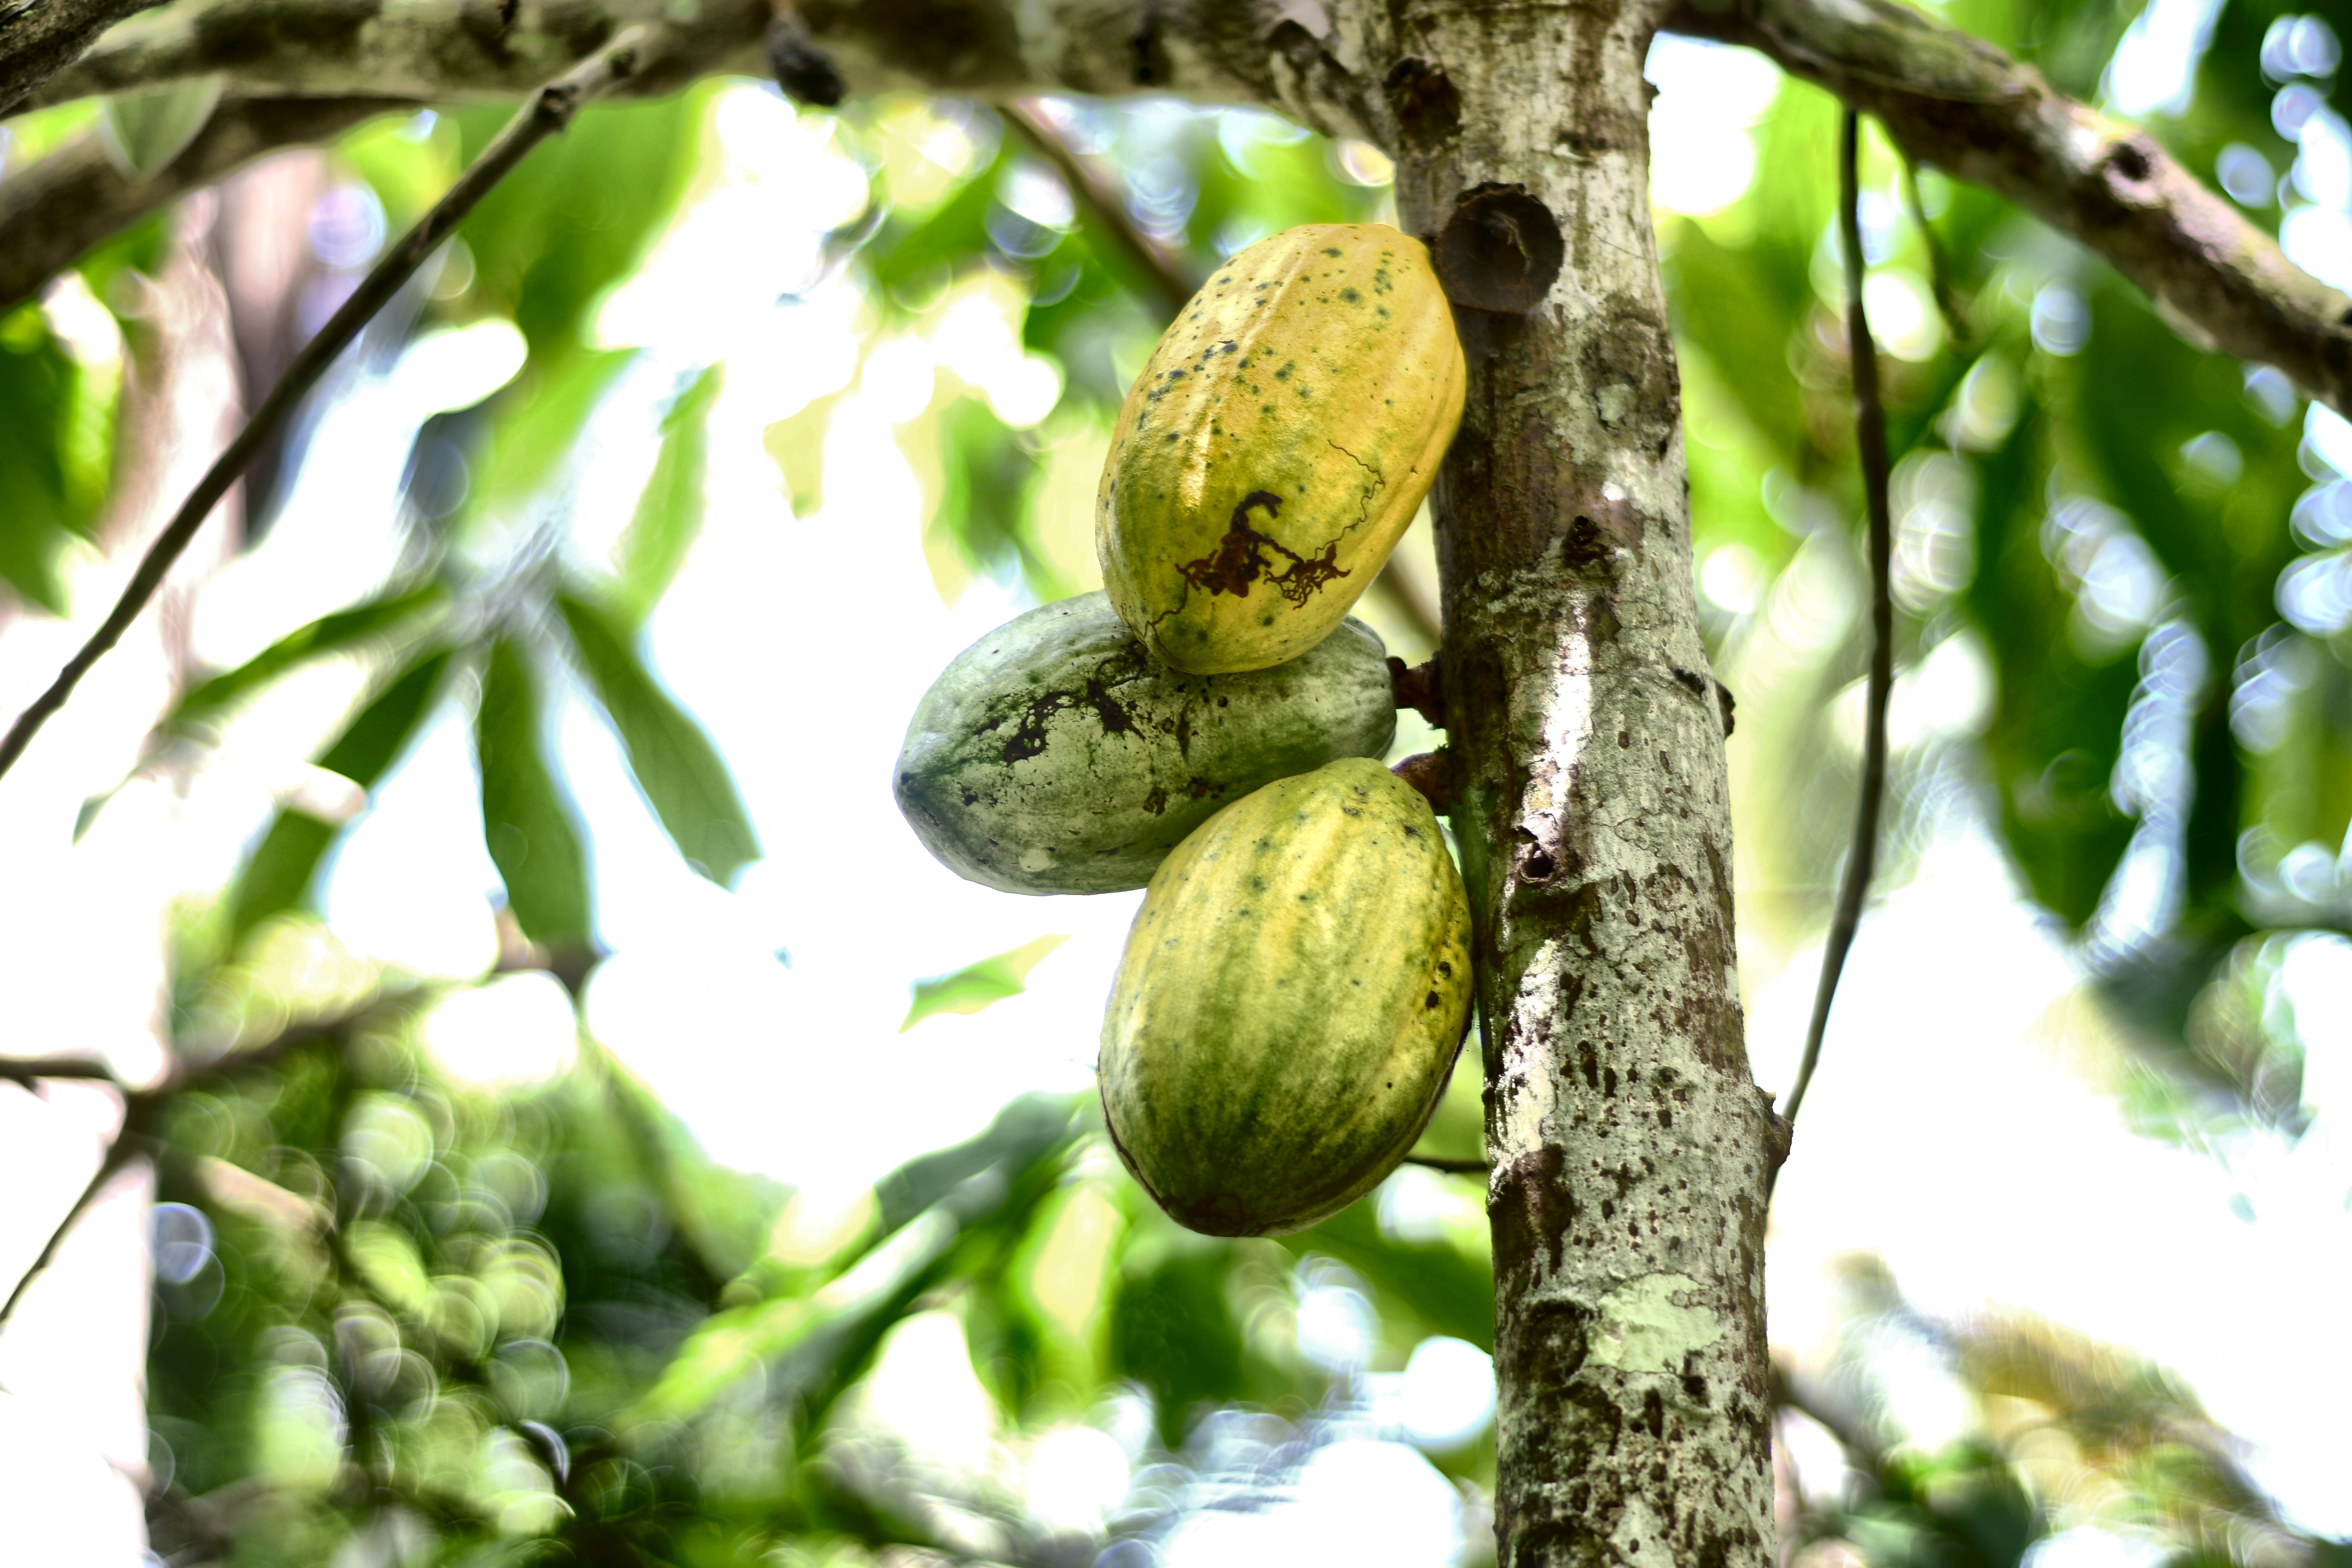
Maturity: mature
Variety: Amelonado